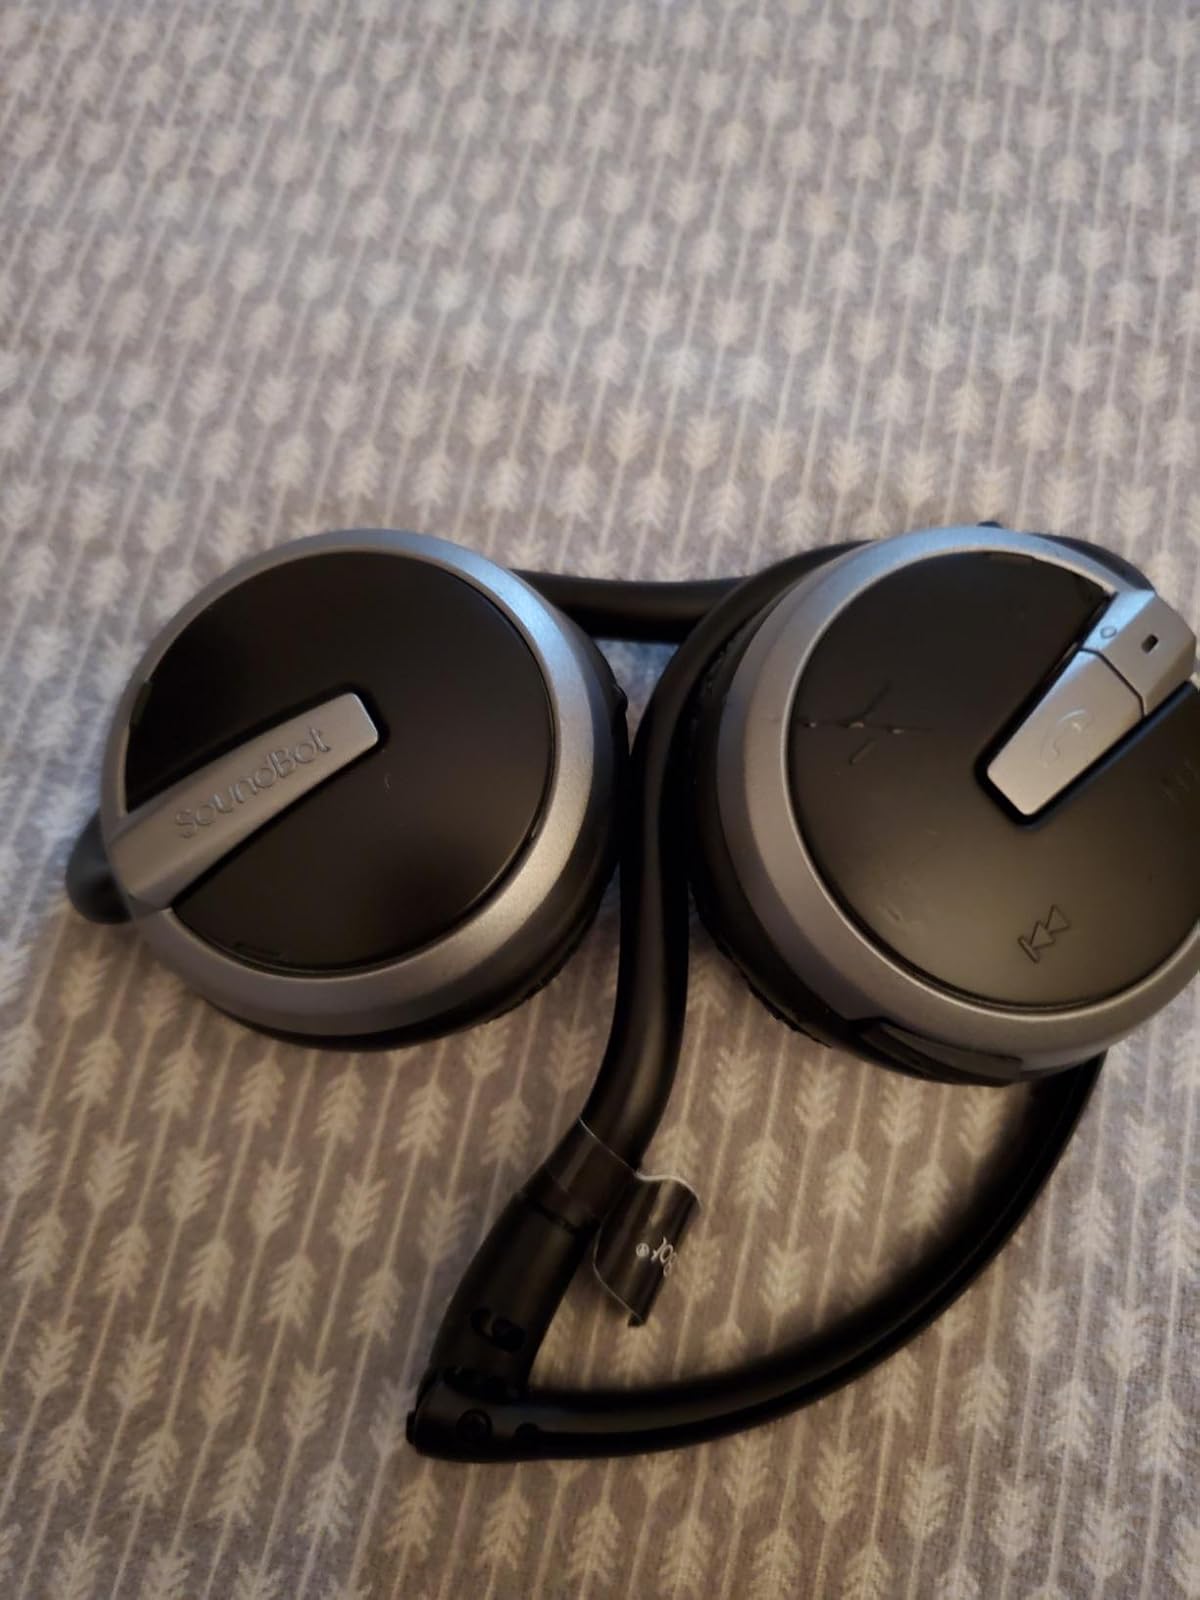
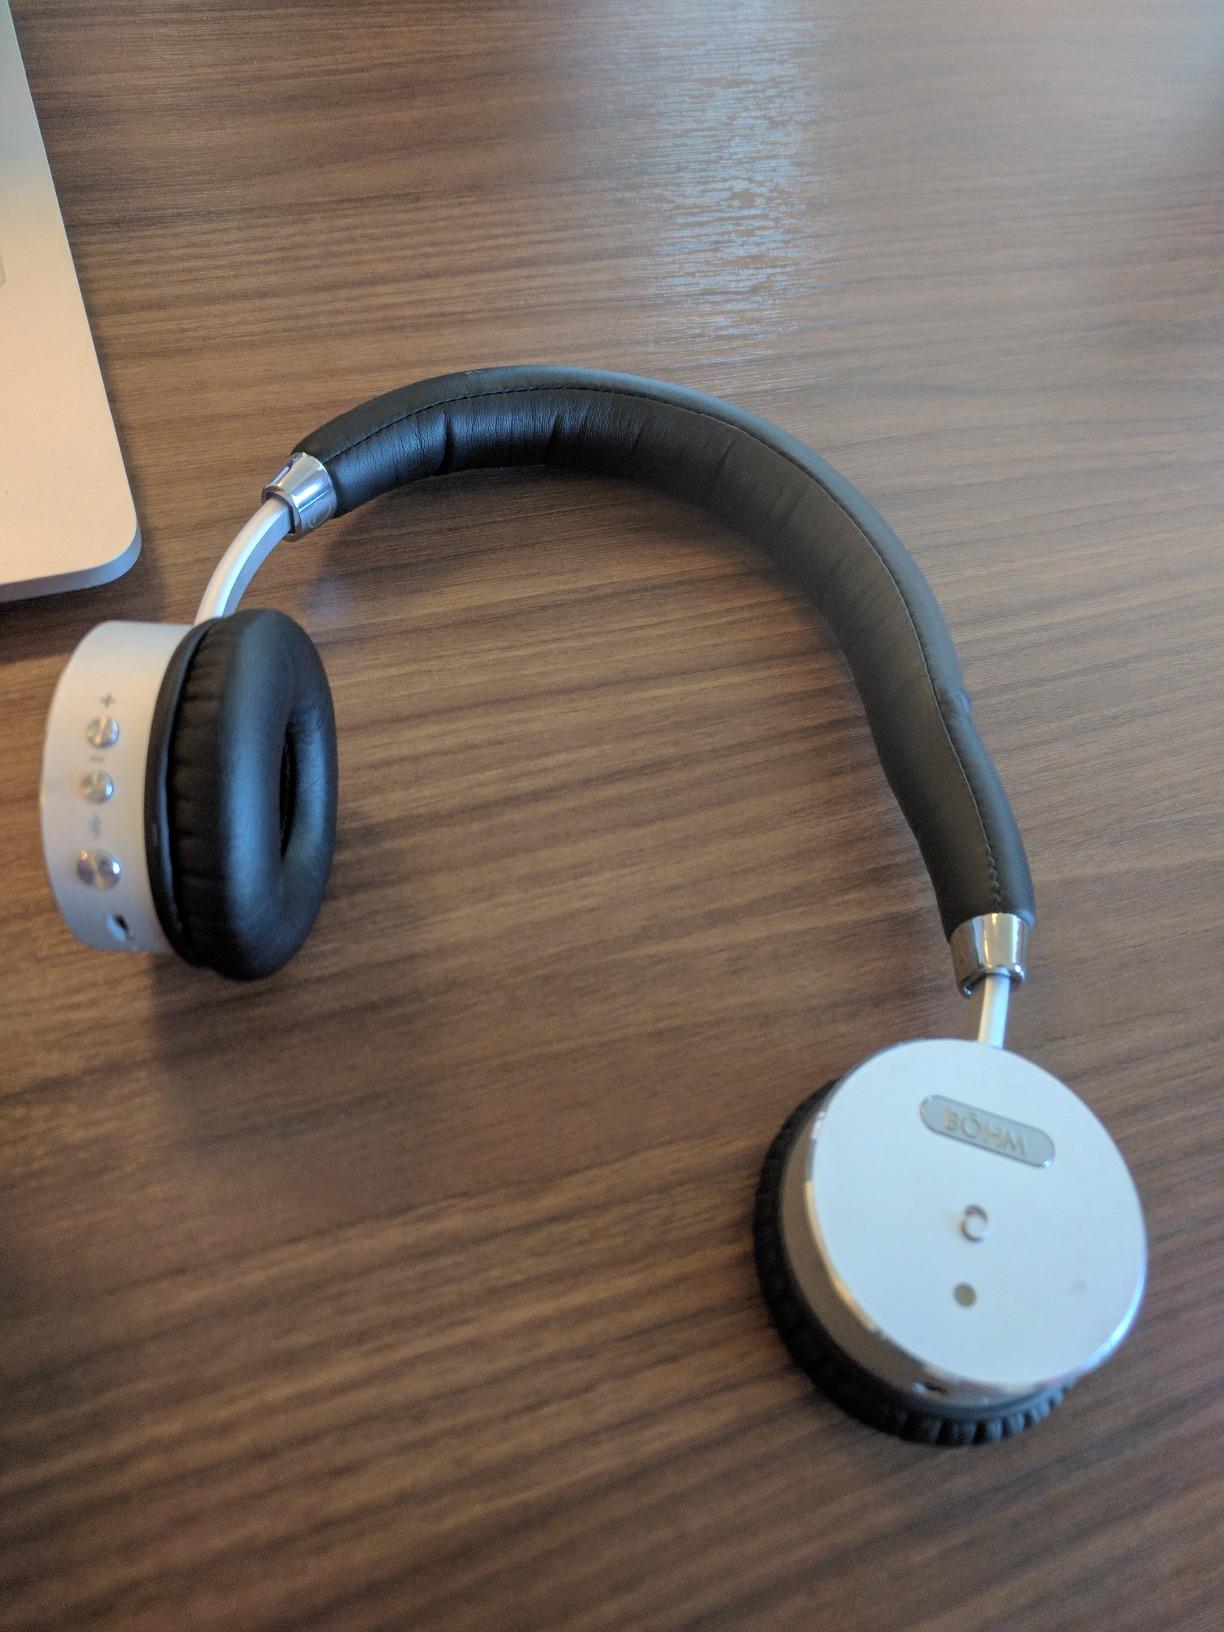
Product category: headphones
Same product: no